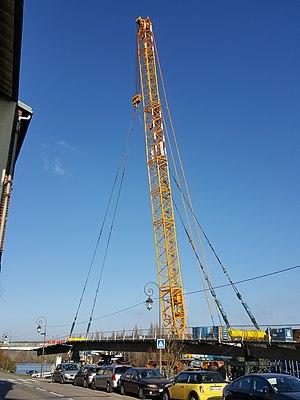
Livraison d'un segment de la passerelle Mantes-la-Jolie - Limay sur une barge.
La passerelle Mantes-la-Jolie - Limay est un projet de passerelle piétonne destiné à relier le centre ville de Mantes-la-Jolie à celui de Limay dans l'ouest des Yvelines.